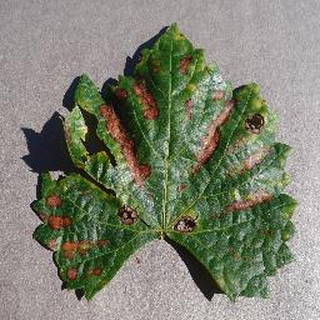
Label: grape_esca_black_measles